Hay Point, Queensland

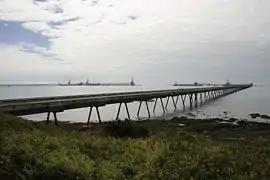
Coal loaders at Hay Point

Hay Point is a coastal locality in Mackay Region, Queensland, Australia. It contains two towns, Hector on its north coast and Half Tide on its south coast. In the , the locality of Hay Point had a population of 1,306 people.